Fatih Terim

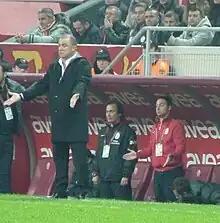
Terim with Galatasaray in 2011

Galatasaray failed to qualify for European football in the 2010–11 season. After internal conflict among board members, and the poor performance of the team during the 2010–11 Süper Lig season, Galatasaray appointed a new chairman, Ünal Aysal. Aysal's first act was to appoint Terim, his first and only choice, as manager – his third time to manage Galatasaray.